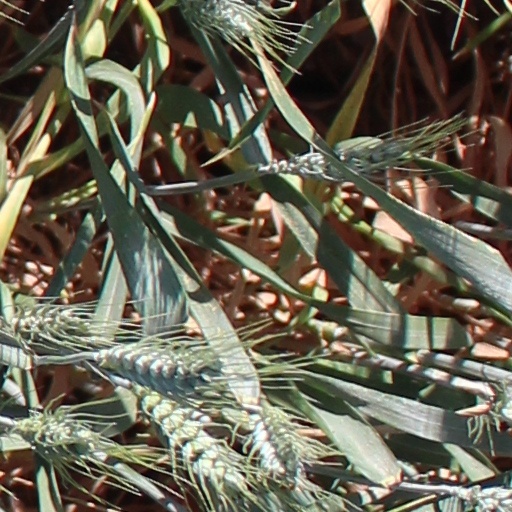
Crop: wheat